Uriel Sebree

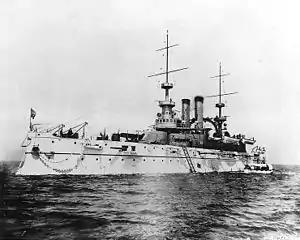
USS "Wisconsin"

Following his wife's recovery, Sebree returned to service and was given command of on February 11, 1903. The "Wisconsin" was the flagship of the North Squadron of the Pacific fleet under Robley D. Evans. While under Sebree's command, the "Wisconsin" and her crew were evaluated as one of the best, according to annual targeting exercises.